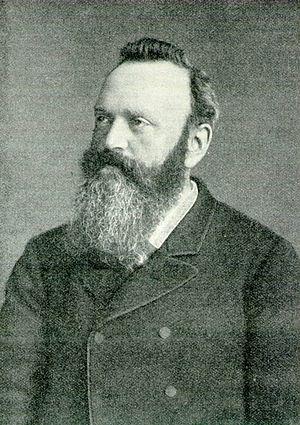
Johann Eduard Jacobsthal est un architecte et professeur allemand.